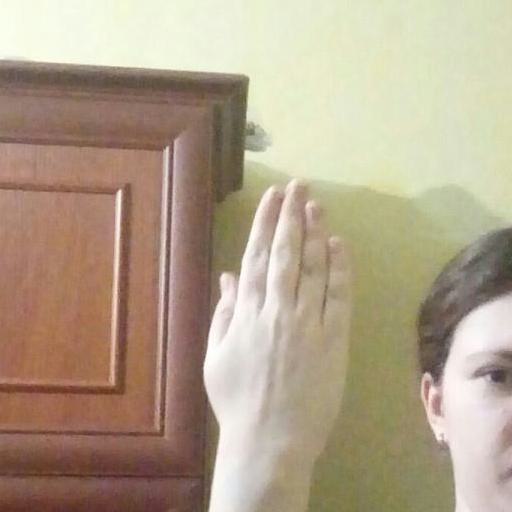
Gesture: stop_inverted